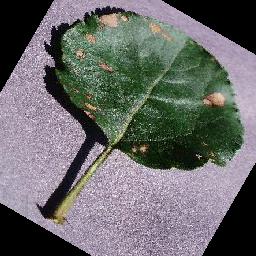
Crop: apple
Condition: black_rot